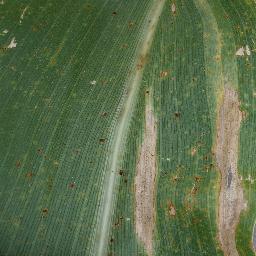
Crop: corn
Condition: (maize)_northern_blight